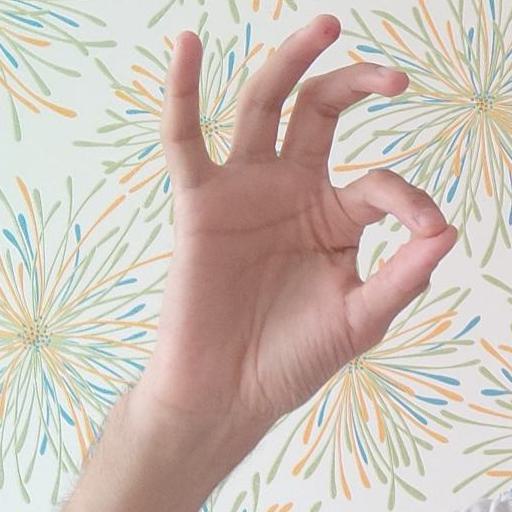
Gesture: ok